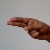
The image shows a hand gesture representing the letter 'H' in Indian Sign Language.